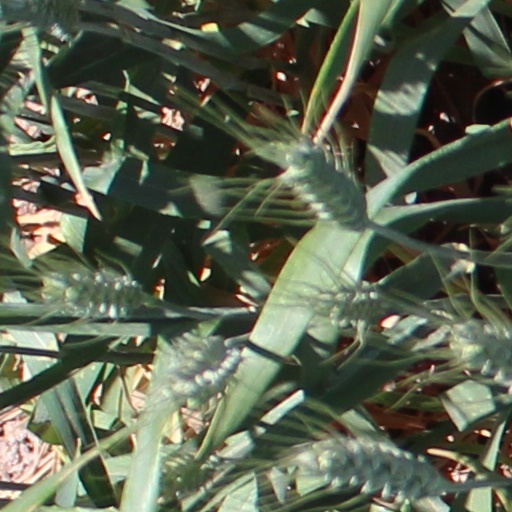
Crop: wheat